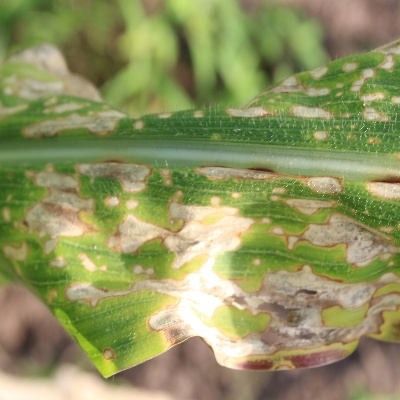
Crop: Maize
Condition: leaf blight